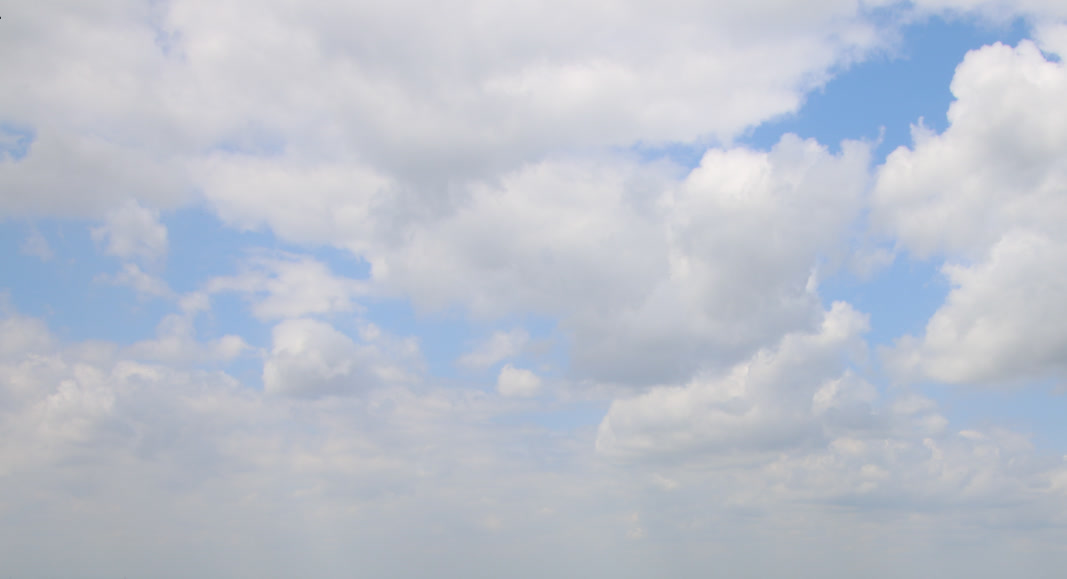
Cloud type: Stratocumulus